Jeff Baxter

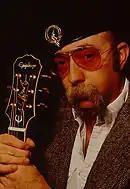

Baxter fell into his second profession almost by accident. In the mid-1980s, his interest in music recording technology led him to wonder about hardware and software originally developed for military use, specifically data compression algorithms and large-capacity storage devices.